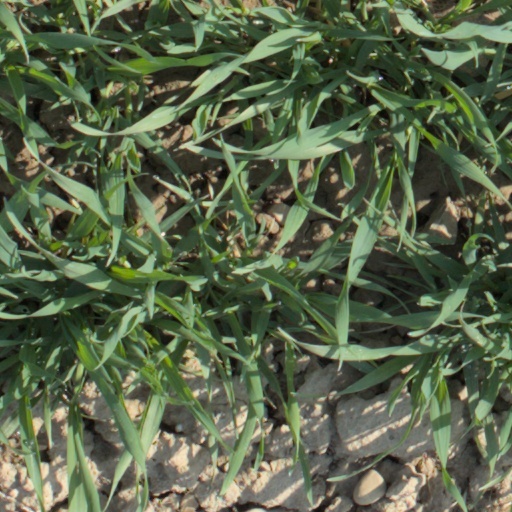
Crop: wheat